Mavericks, California

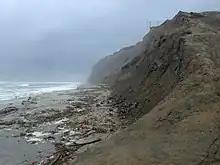

In the film "Zoolander", Owen Wilson's entourage includes a big wave surfer from Mavericks.